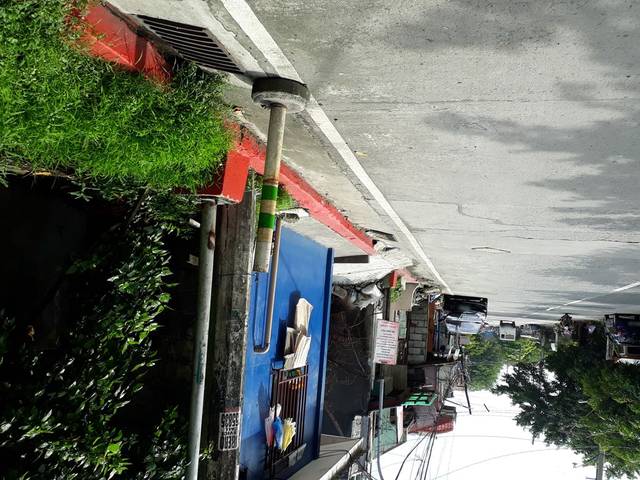
Region: Philippines
Coordinates: 14.608, 121.001